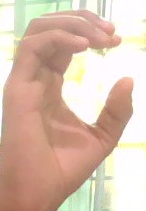
ASL sign: C